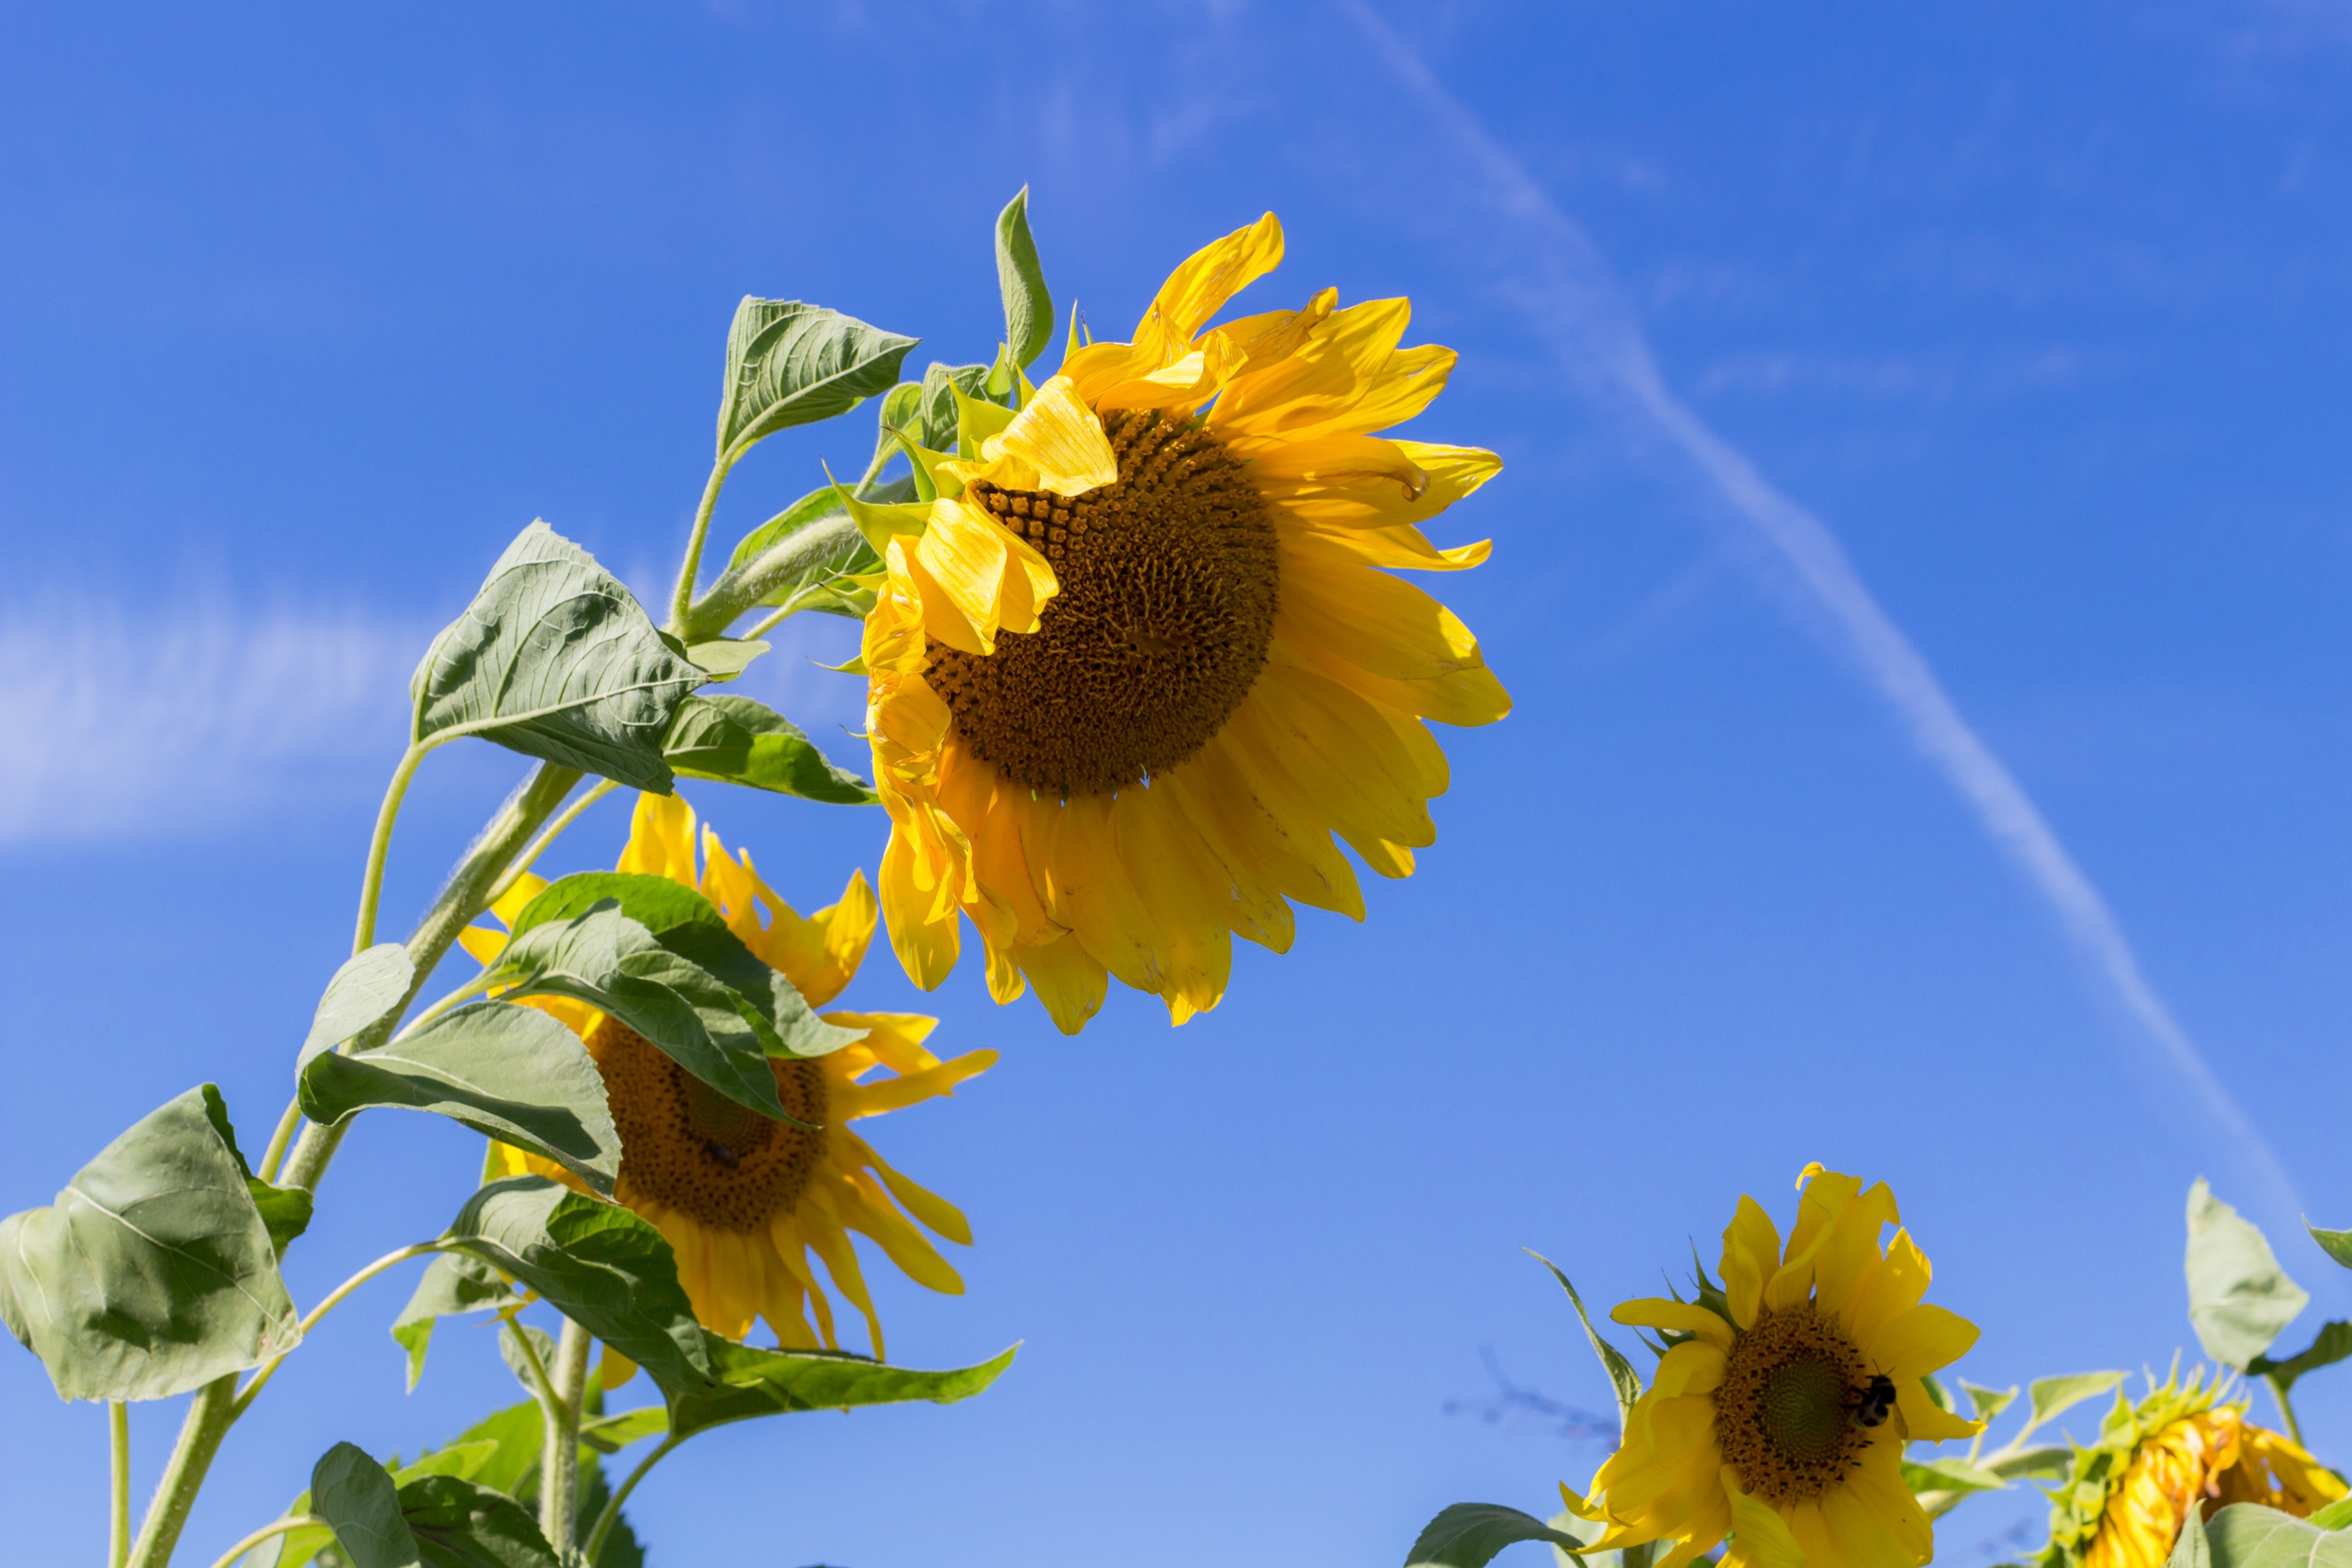
nature, plant, sky, field, meadow, sunlight, flower, petal, summer, green, farming, botany, yellow, agriculture, closeup, flora, sunflower, wildflower, outdoors, bright, dacha, macro photography, vegetable garden, greens, flowering plant, daisy family, elitexpo, asterales, plant stem, land plant